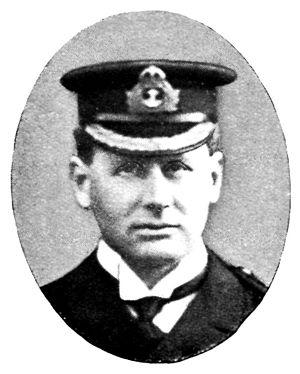
Hugh Evan-Thomas est un Amiral britannique né le 27 octobre 1862 à Neath et mort le 30 août 1928 à Cople. Il intègre la Royal Navy en 1877 et se comporte en élève officier modèle, recevant plusieurs témoignages de satisfaction. Il commande son premier navire en 1900, puis alterne avec des postes à l'Amirauté, parmi lesquels commandant du Britannia Royal Naval College. En 1915, il reçoit le commandement du 5th Battle Squadron qui comprend les cuirassés les plus rapides de la Royal Navy, ceux de la classe Queen Elizabeth. Il participe alors à la bataille du Jutland en juin 1916, durant laquelle il joue un rôle important malgré lui, échouant à suivre les croiseurs de bataille de Beatty dans la mêlée, entraînant ainsi de lourdes pertes côté britannique.